0-10-0

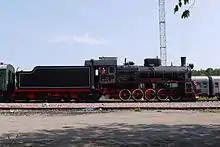
Er 774 38 0-10-0 on a Steam Special in Moscow, 11 July 2010

The 0-10-0 type was the principal standard freight locomotive in Russia and was manufactured in very large numbers. The E class (Cyrillic Э, not to be confused with Е-class), freight locomotive was made up of several sub-classes, all developed from the same original basic machine. The sub-classes included E, Em, , Esh, Eu, and Er.